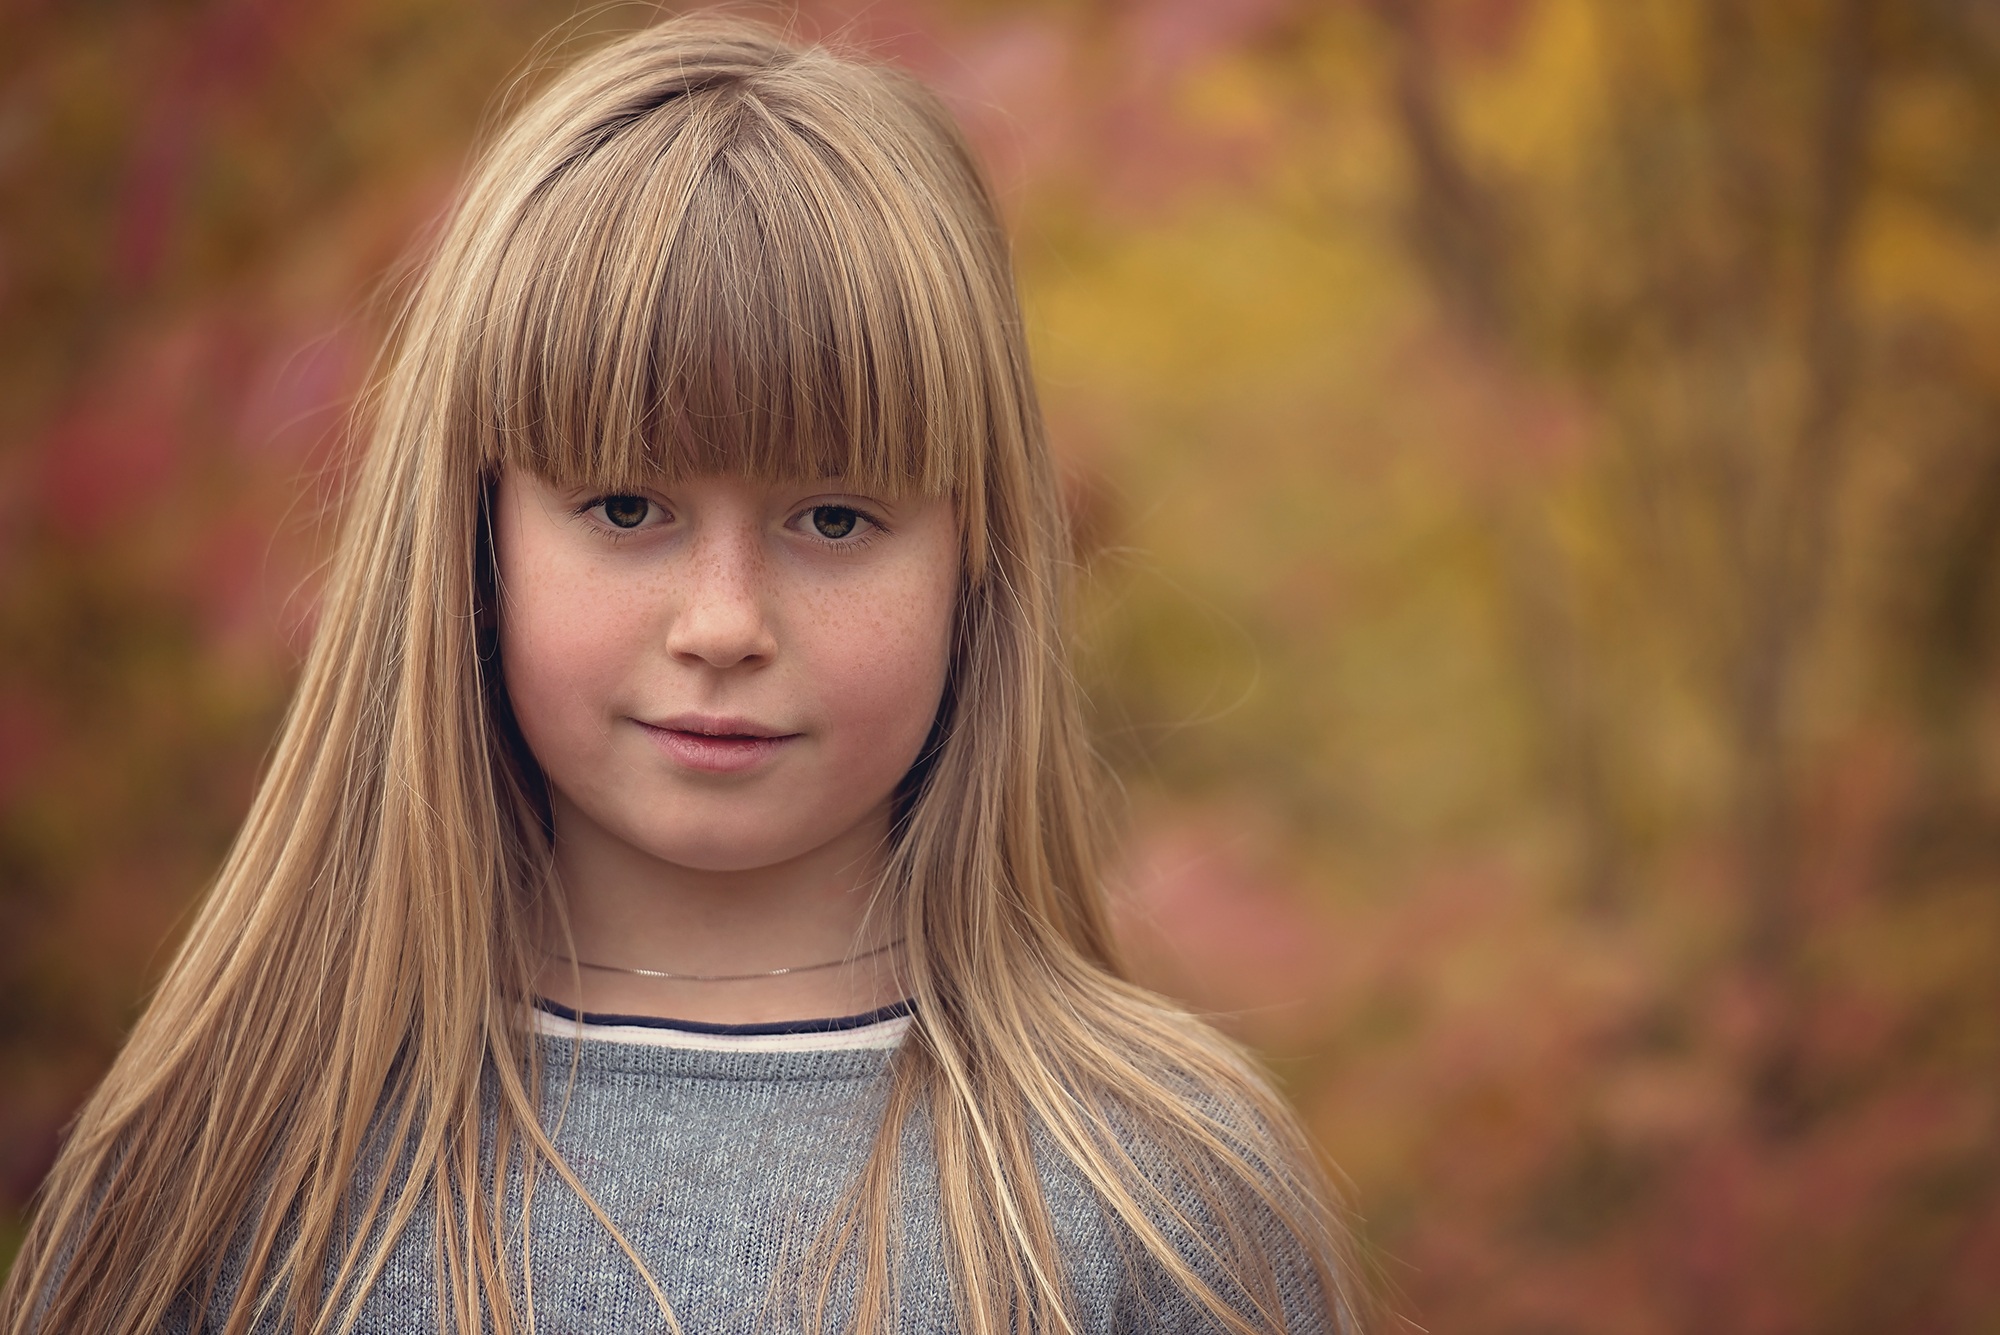
nature, person, girl, woman, hair, photography, portrait, model, spring, autumn, child, human, fashion, close, facial expression, hairstyle, smile, long hair, close up, face, dress, eye, head, skin, beauty, blond, out, fall color, autumn colours, brown hair, portrait photography